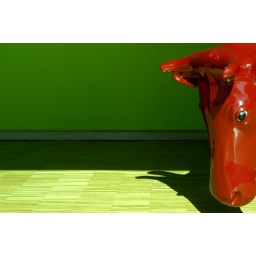
red cows on green pastures are threatened by extinction in Hamburg